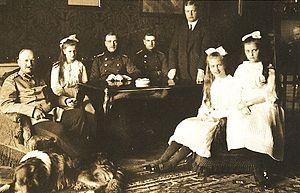
Frédéric-Auguste III, né le 25 mai 1865 à Dresde, et mort le 18 février 1932 au château de Sibyllenort, fils aîné du roi Georges Ier de Saxe et de Marie-Anne de Portugal, est un membre de la Maison de Wettin et le dernier roi de Saxe. Il monte sur le trône après la mort de son père en 1904 et participe à la Première Guerre mondiale aux côtés de l'Empire allemand. Il abdique le 13 novembre 1918, après le triomphe de la révolution allemande.